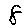
Label: 8